Arkansas Razorbacks baseball

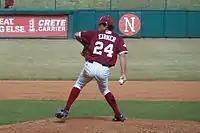
Brett Eibner's ninth-inning home run against Virginia in the 2009 College World Series was one of the most memorable Razorback home runs.

Arkansas began hot in 2009, starting the year at 10–2 including back-to-back wins over #1 Arizona State that set Baum Stadium attendance records. The Hogs luck changed entering SEC play, as they dropped series against Vanderbilt, Georgia, and LSU, and were swept by Alabama and Ole Miss to end the year. Limping into the 2009 SEC baseball tournament, the Hogs defeated Florida twice, but were bumped from the tournament by Vanderbilt. The Razorbacks were the #2 seed in the Norman Regional, hosted by the Oklahoma Sooners.